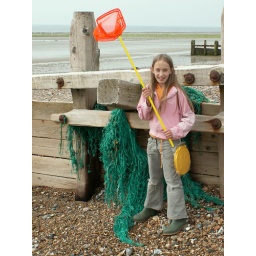
Note the orange netting, guaranteed to frighten away any fish silly enough to be on the beach in the Summer Holidays